Midland, Ontario

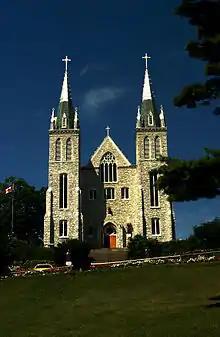
Martyrs' Shrine

An annual Butter tart festival, inaugurated in 2013, is held in early June. In 2016, the fourth annual Butter tart Festival sold more 100,000 butter tarts. Many tourists flock to Midland during the festival. There are two divisions: amateur and commercial. The day after the Butter tart festival is the Butter Tart Trot, a 5-km fun run for older people and a 2.5-km run for children under 5 years old.